Psi Pegasi

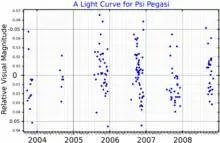
A visual band light curve for Psi Pegasi, plotted from data published by Tabur "et al." (2009)

The orbital elements for this system were computed for the first time in 2004 based on interferometric observations, yielding an orbital period of roughly 55 years and an eccentricity of about 0.19. The visible component is an aging red giant star on the asymptotic giant branch with a stellar classification of M3III. It is a suspected variable, probably semiregular, with its magnitude varying from 4.63 to 4.69 over periods of 37.4 and 118.9 days. With the supply of hydrogen exhausted at its core, the star has cooled and expanded to around 98 times the Sun's radius. It is radiating 960 times the luminosity of the Sun from its bloated photosphere at an effective temperature of .